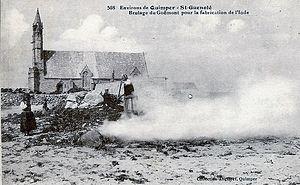
Saint-Guénolé : brûlage du goémon devant la chapelle Notre-Dame-de-la-Joie (vers 1930)
Penmarch [pɛ̃maʁ] est une commune française du département du Finistère, en région Bretagne.